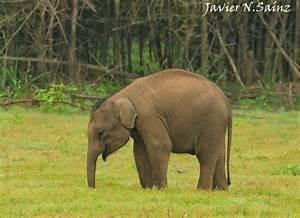
elephant